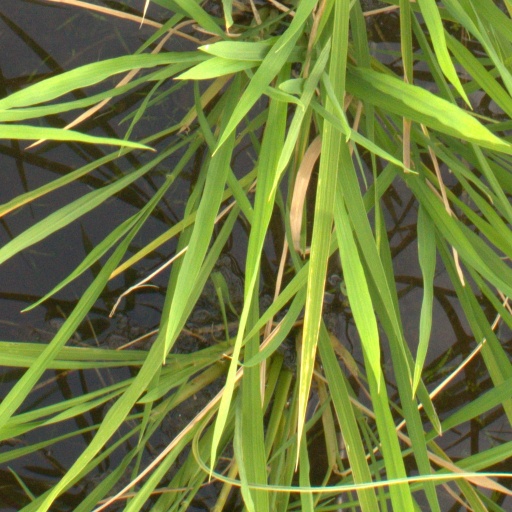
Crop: rice